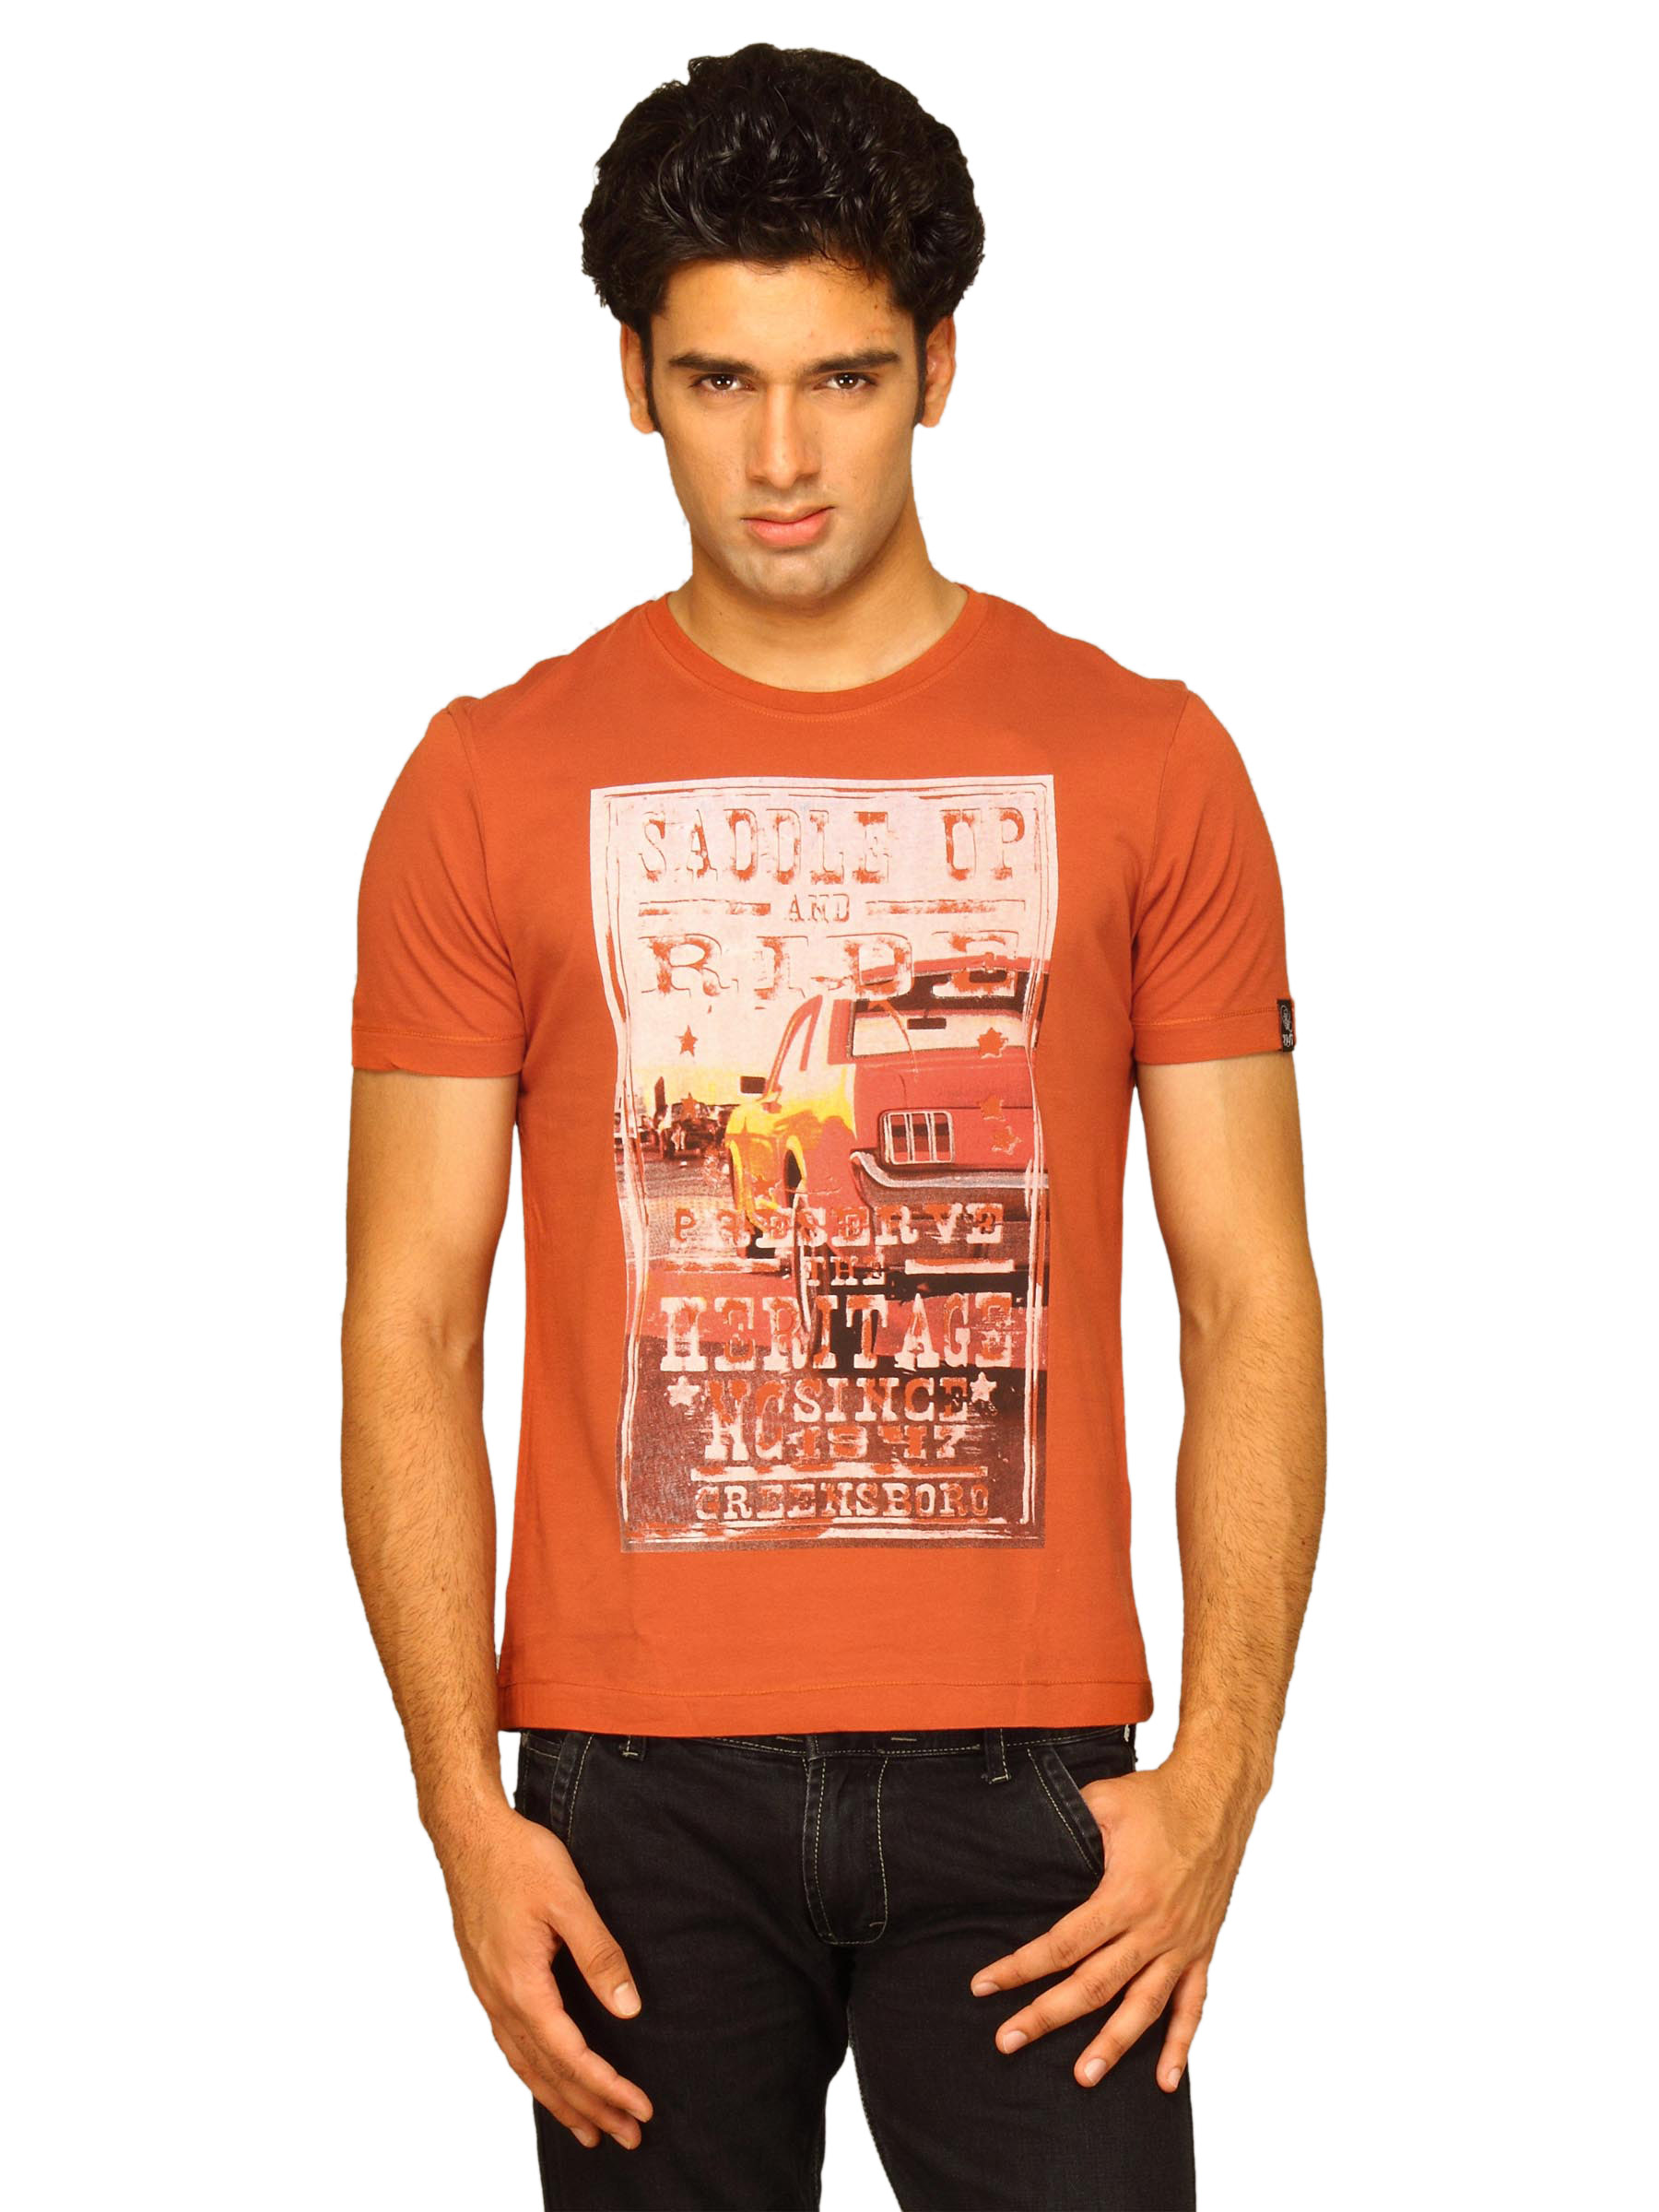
Wrangler Men's Saddle Up Rust T-shirt
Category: Apparel / Topwear / Tshirts
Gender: Men
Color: Brown
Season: Summer 2011
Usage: Casual